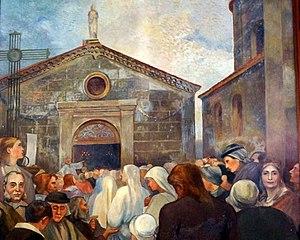
Saint-Genest-Lerpt est une commune française située dans le département de la Loire en région Auvergne-Rhône-Alpes.
Un pèlerinage est un voyage effectué par un croyant, le pèlerin, vers un lieu de dévotion, vers un endroit circonscrit tenu pour sacré selon sa religion car supposé contenir une communication directe avec une divinité grâce à une relique, un légendaire, une source, un arbre.